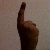
The image shows a hand gesture representing the number 1 in Indian Sign Language.